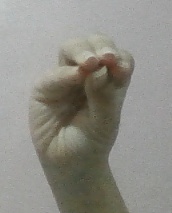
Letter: ha